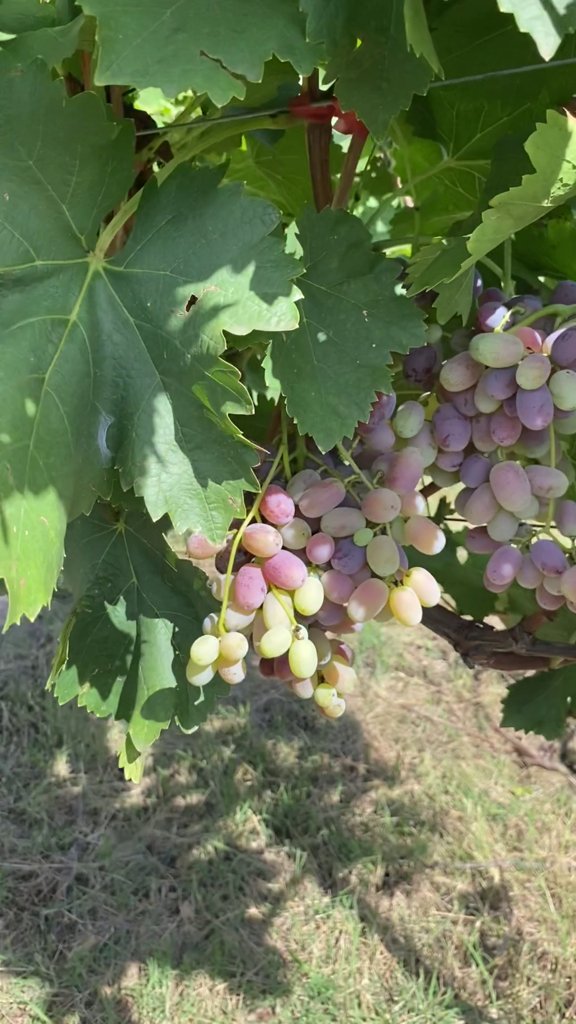
Berries visible: 96
Grape clusters: 2